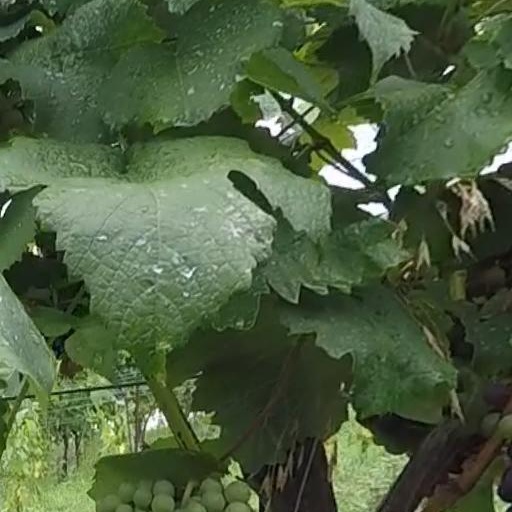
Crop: grape